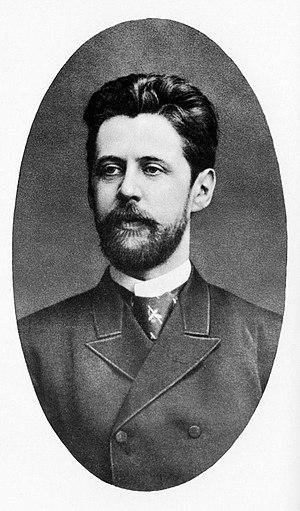
Innokenti Fiodorovitch Annenski, né le 20 août 1856 à Omsk, mort le 30 novembre 1909 à Saint-Pétersbourg est un poète symboliste, traducteur et critique littéraire russe. Il a participé au nouvel âge d'or de la poésie russe jusqu'à être appelé le « Mallarmé russe ».